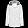
Label: Coat